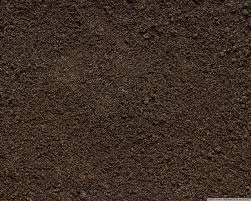
Soil type: Black Soil